Sky position (RA, Dec in degrees): 187.876, 8.11
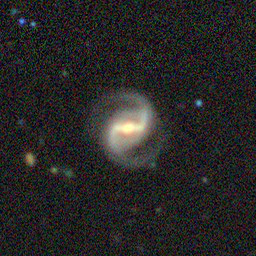
Galaxy morphology: Barred Spiral Galaxies